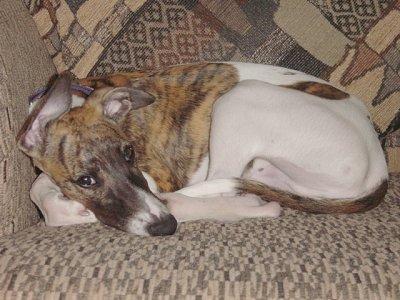
whippet